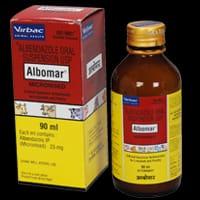
Vifungashio maalumu kwa ajili ya kuhifadhi dawa na pembejeo za mkulima, au dawa za mifugo, ambapo husaidia na kutunza dawa zisiaribike kwa uharaka.